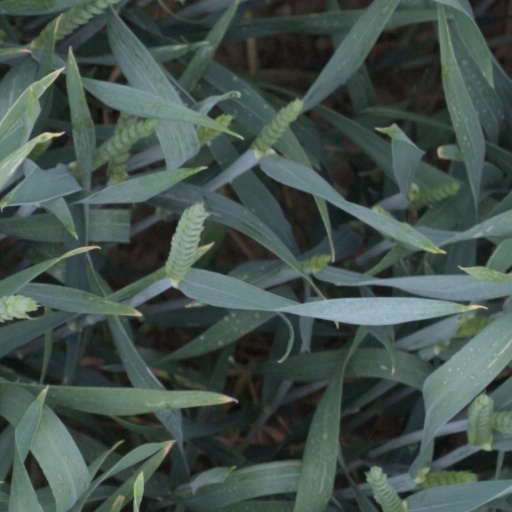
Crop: wheat